Skanste

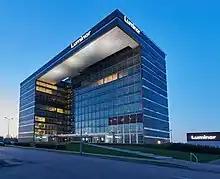
Luminor Bank

Where once the Riga race course used to be, now sporting and other kind of events take place. For instance, in 2006 this was the venue for the NATO summit, the annual Lattelecom Riga Marathon participants registered here, and participants in the World Choir Olympics and Latvian Song Festival recently took their brief hours of rest.